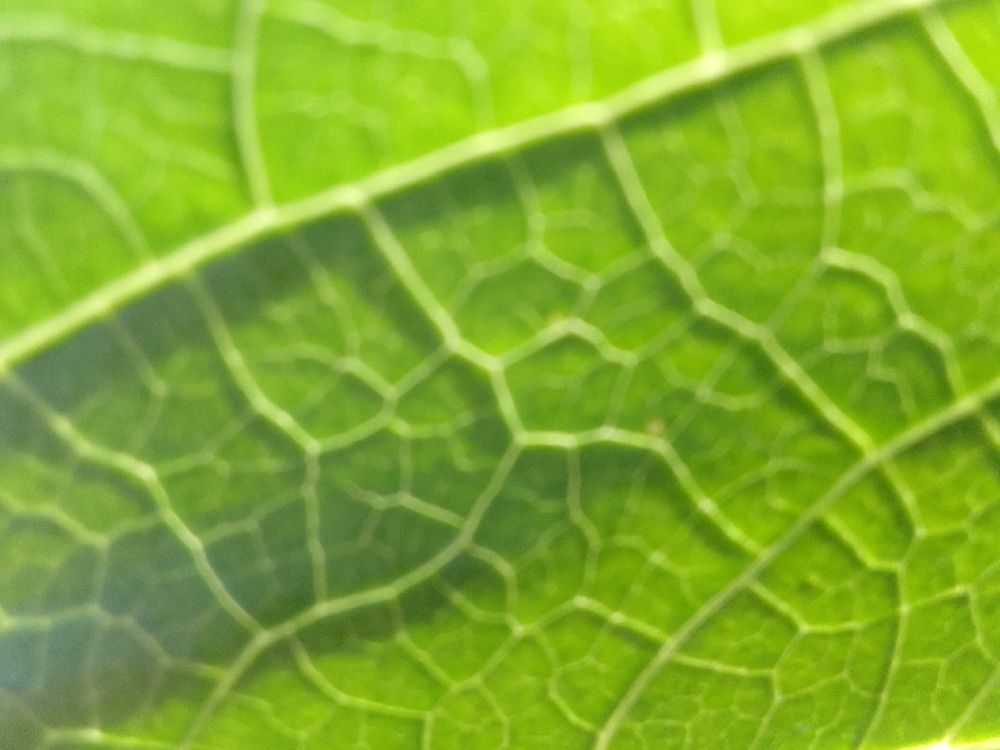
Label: healthy